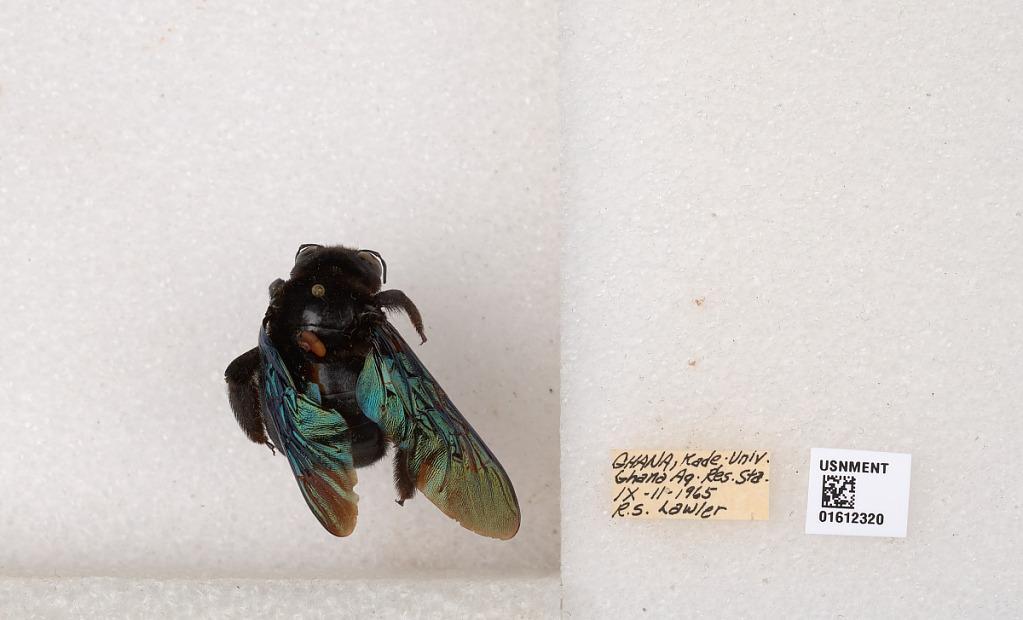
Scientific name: Xylocopa
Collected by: S. Laroca
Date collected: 1965-9-11
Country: Ghana
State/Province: Eastern
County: Kwabibirem
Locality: Kade Univ. Ghana Ag. Res. Sta.